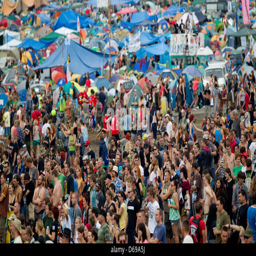
people celebrate during the music festival